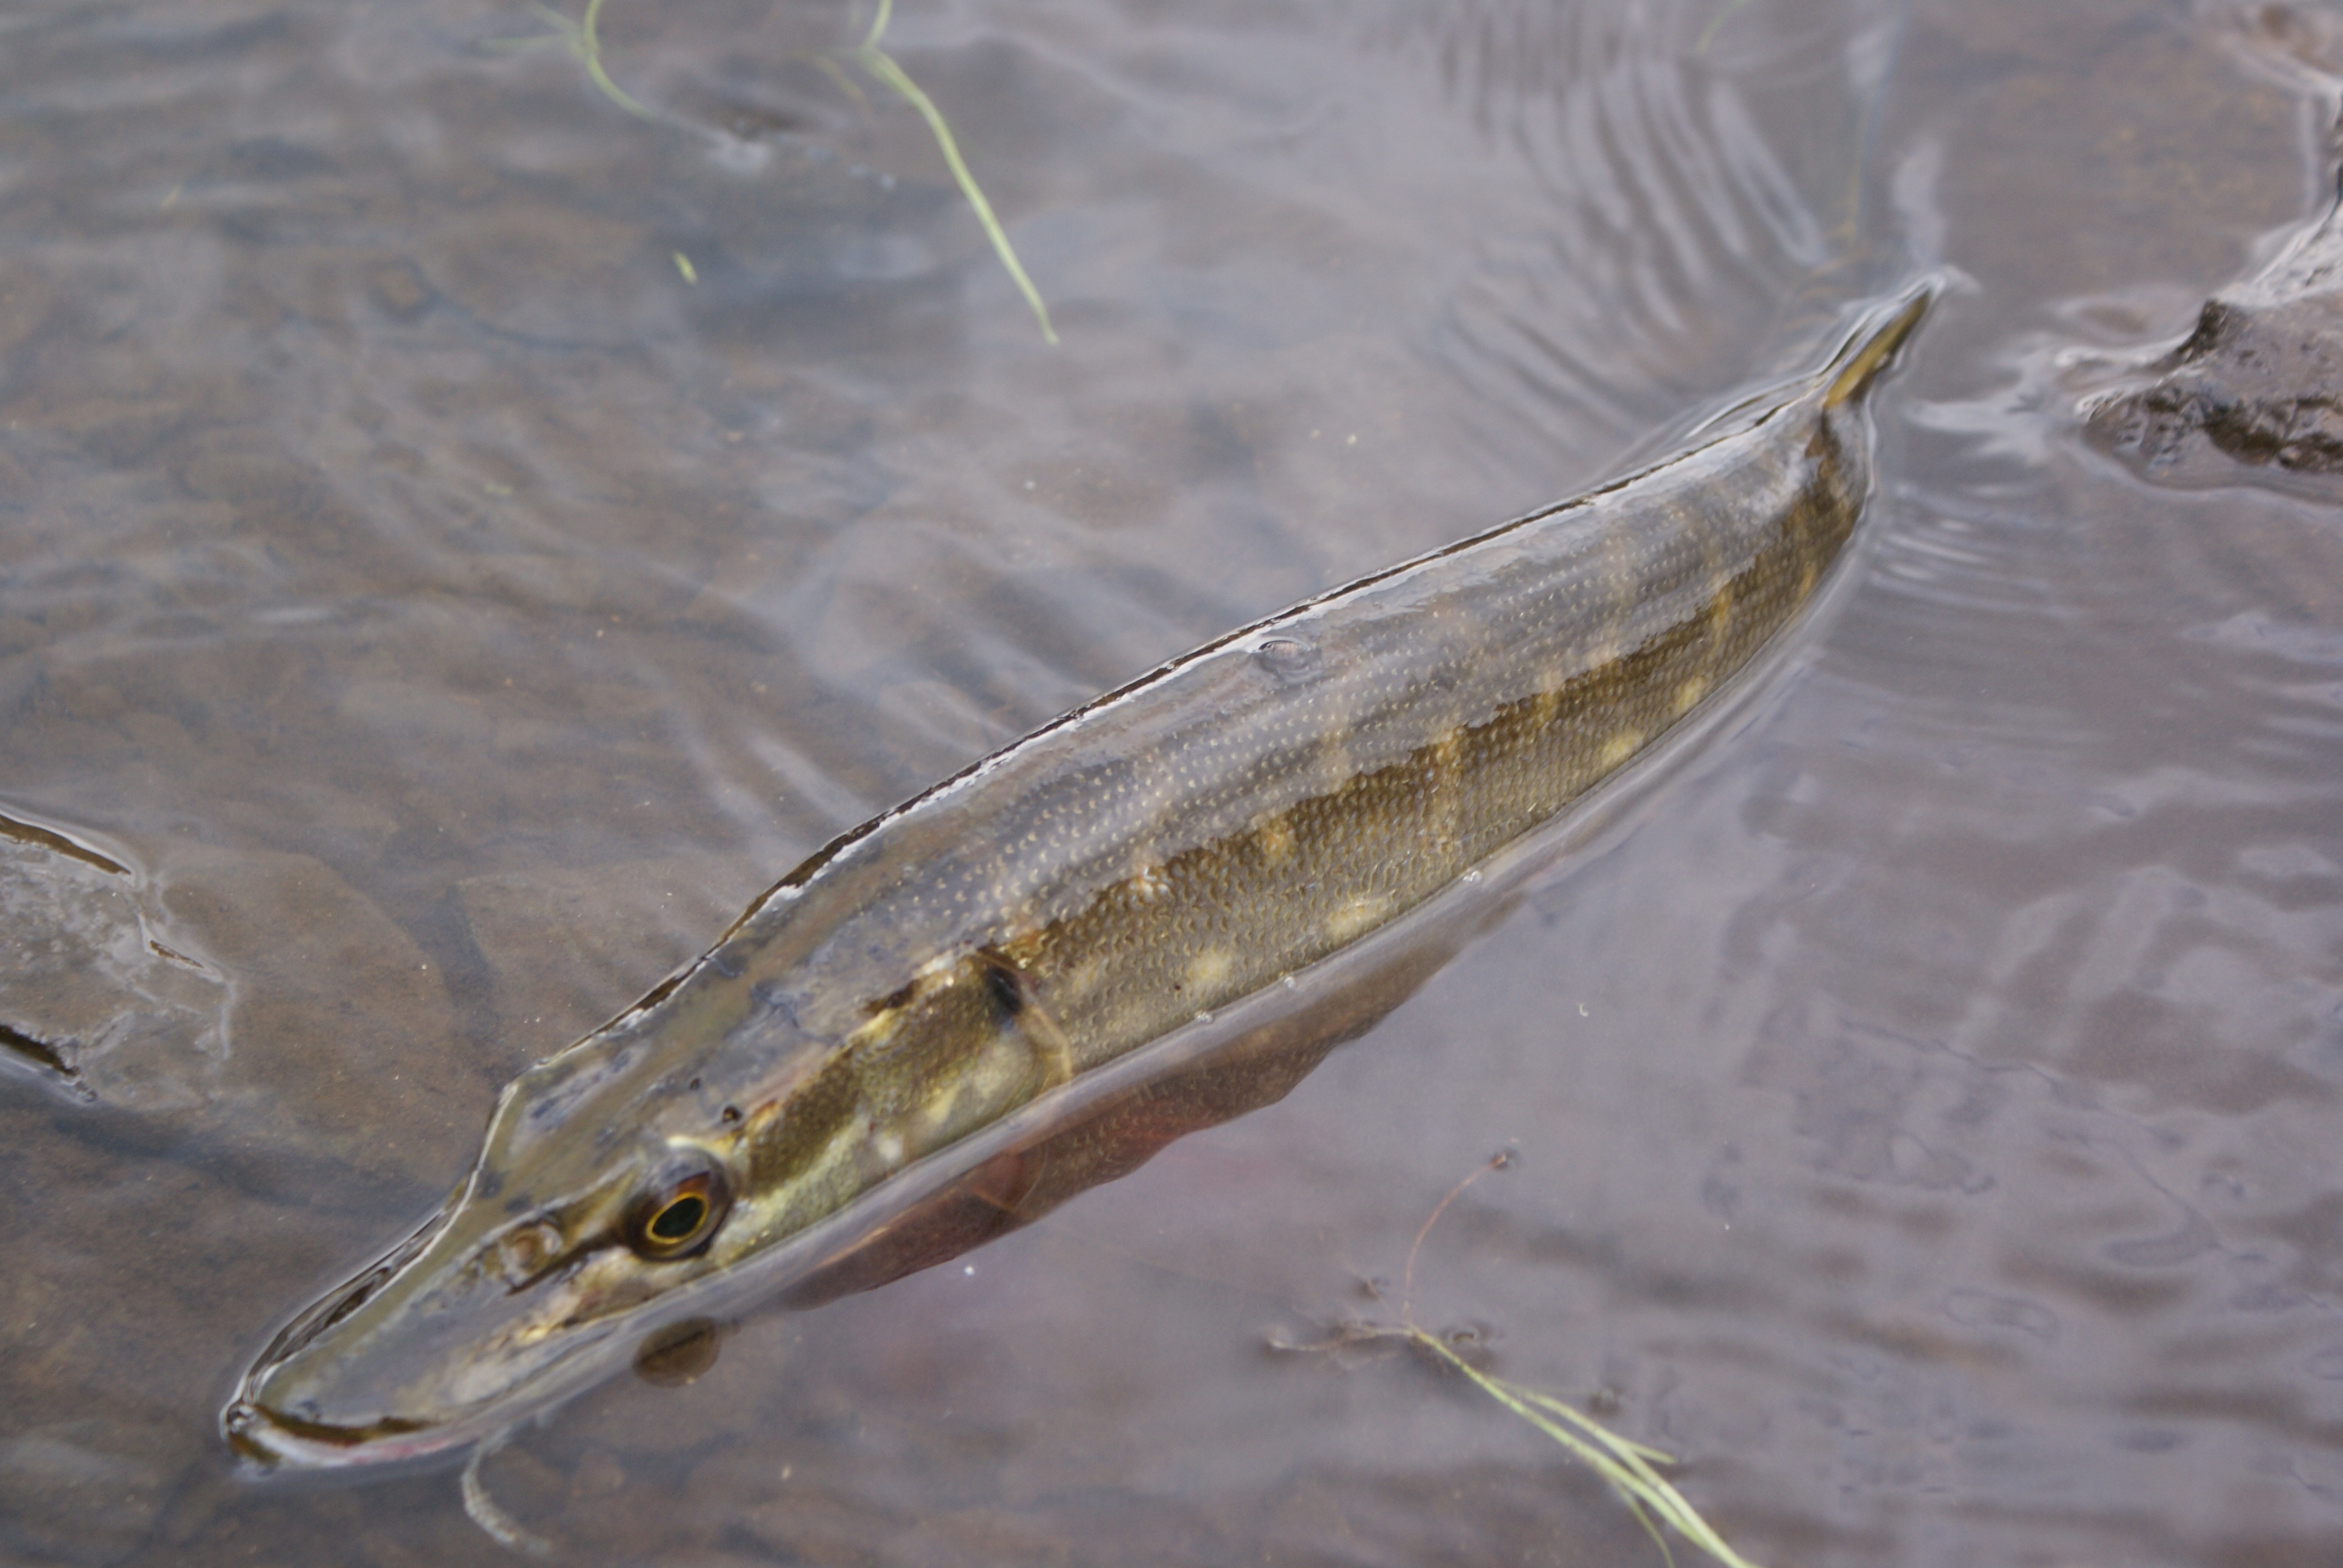
animal, fish, fauna, vertebrate, trout, the pike, northern pike, marine biology